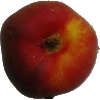
Label: Nectarine Flat 1